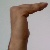
The image shows a hand gesture representing a space in Indian Sign Language.